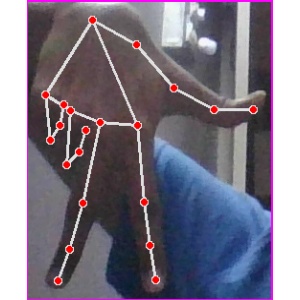
अक्षर: ग